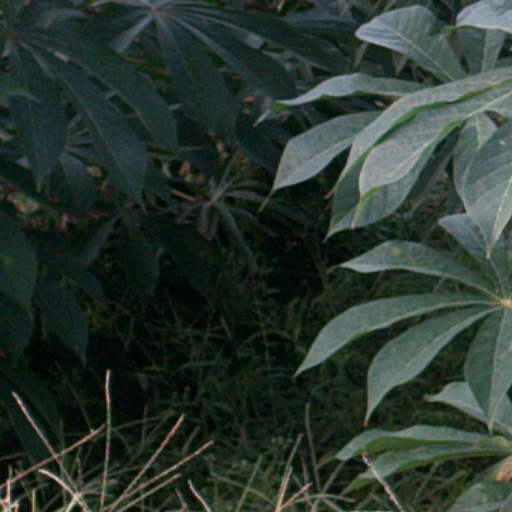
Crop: cassava